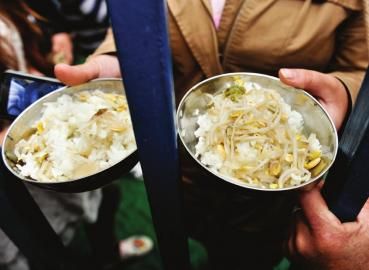
Label: trash